Two-finger salute

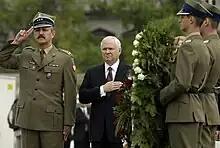
Officer of the Polish Armed Forces (on the left) performing the two-finger salute

The two-finger salute is a salute given using only the middle and index fingers, while bending the other fingers at the second knuckle, and with the palm facing the signer. This salute is used by the Polish Armed Forces, other uniformed services in Poland, and, in some countries, the Cub Scouts.